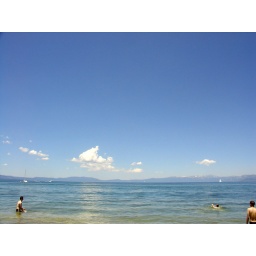
boys in lake tahoe